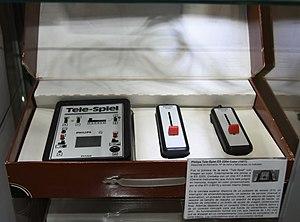
Cet article présente une liste non exhaustive de consoles de jeux vidéo de première génération. Plus de 900 y sont répertoriées.